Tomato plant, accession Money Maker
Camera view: bottom (45 deg); turntable rotation: 210 degrees
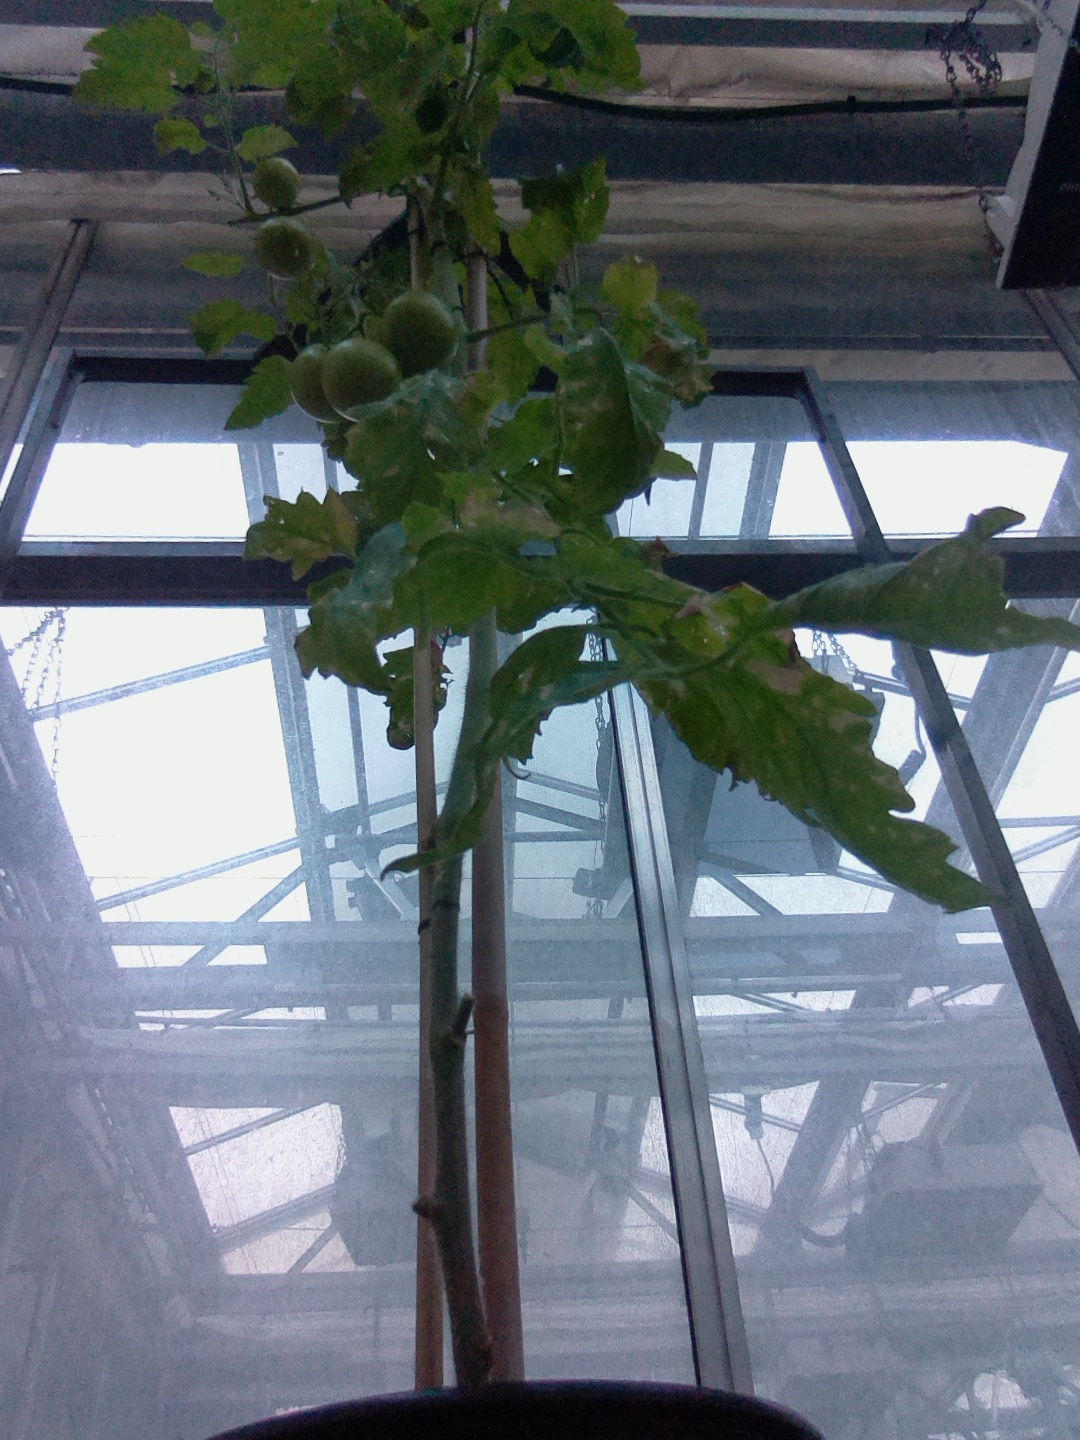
BBCH growth stage 79: 90% -100% of final fruit size